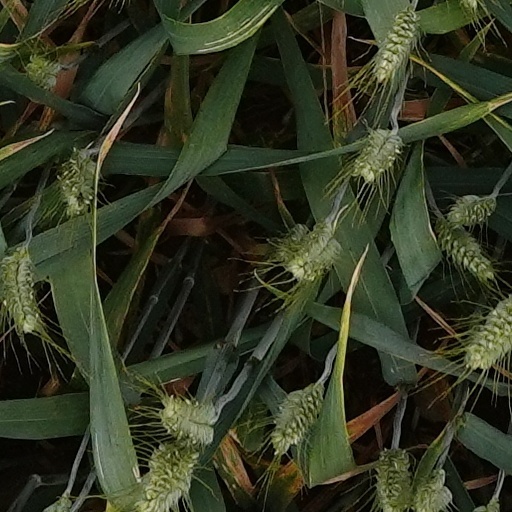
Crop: wheat